Texas Red

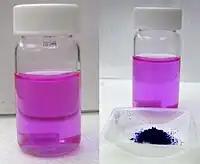
The solution in the bottle (15 ml) has 0.009 mg/ml Texas Red in DMF. Bulk powder is dark purple.

Texas Red or sulforhodamine 101 acid chloride is a red fluorescent dye, used in histology for staining cell specimens, for sorting cells with fluorescent-activated cell sorting machines, in fluorescence microscopy applications, and in immunohistochemistry.